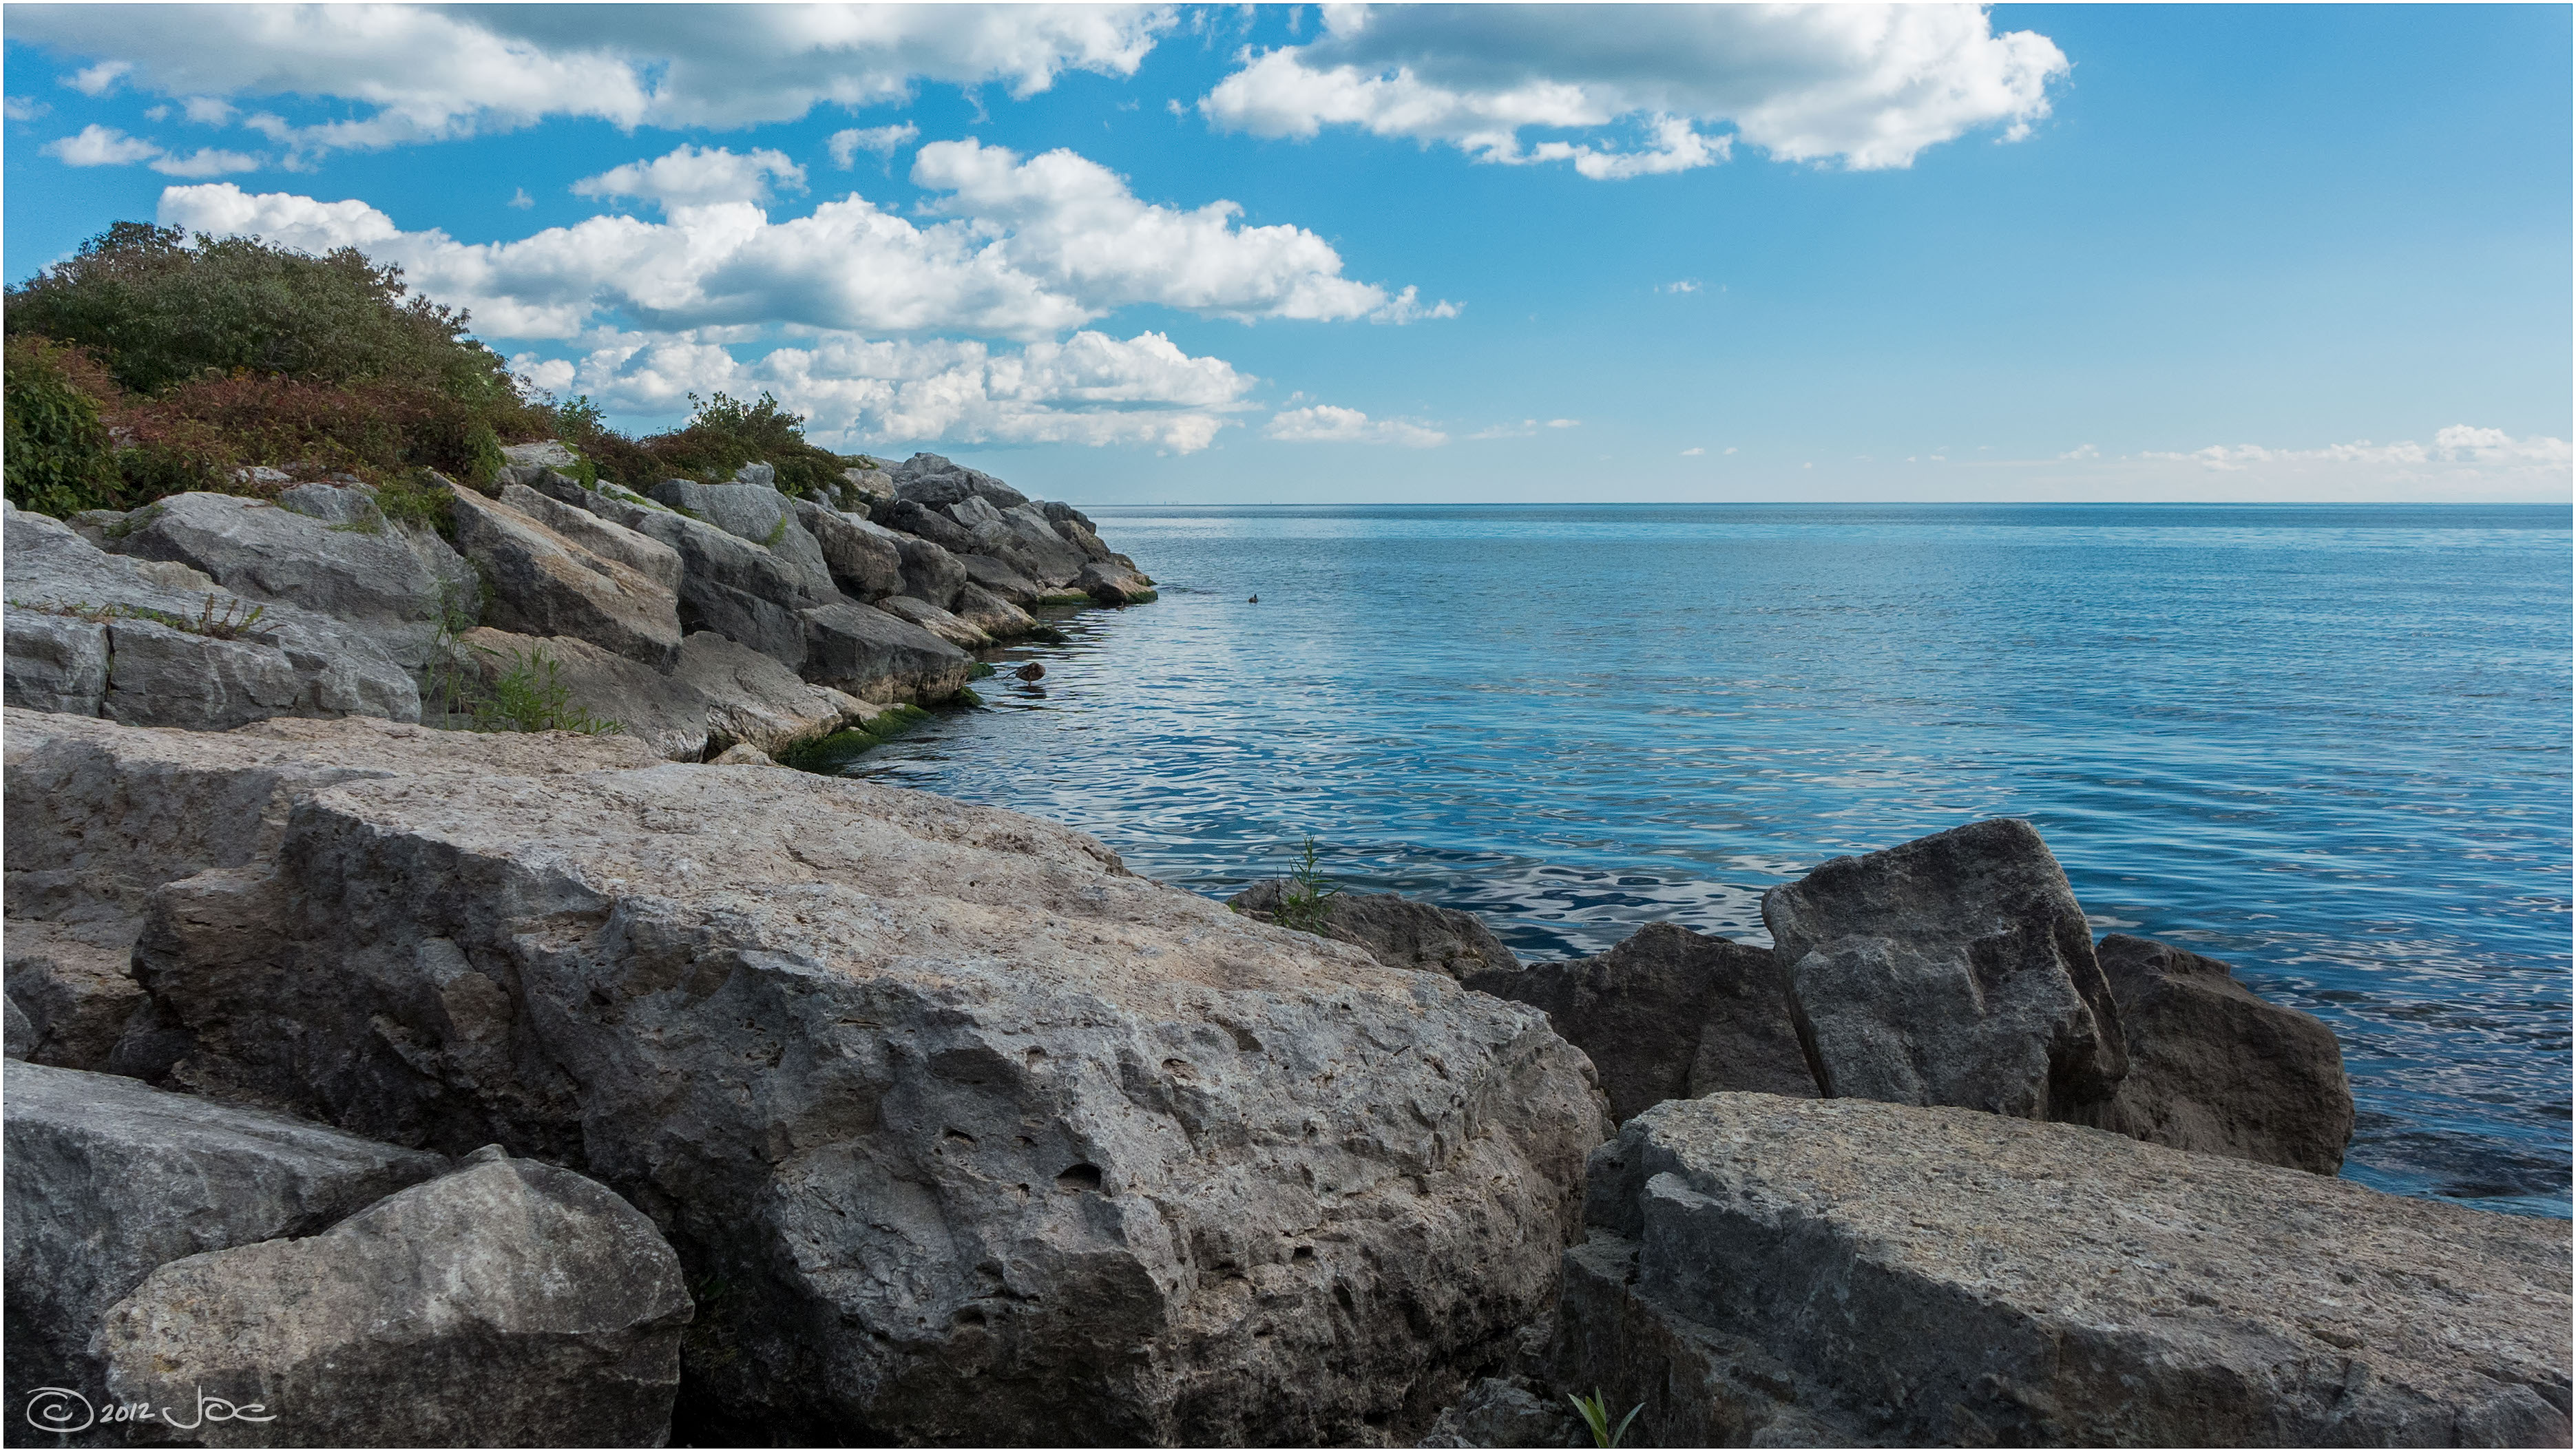
sea, coast, rock, ocean, horizon, shore, wave, lake, vacation, cliff, cove, park, bay, stack, terrain, body of water, geology, jack, mississauga, ontario, darling, panasonic, dmc, lx7, panasoniclumixdmclx7, cape, islet